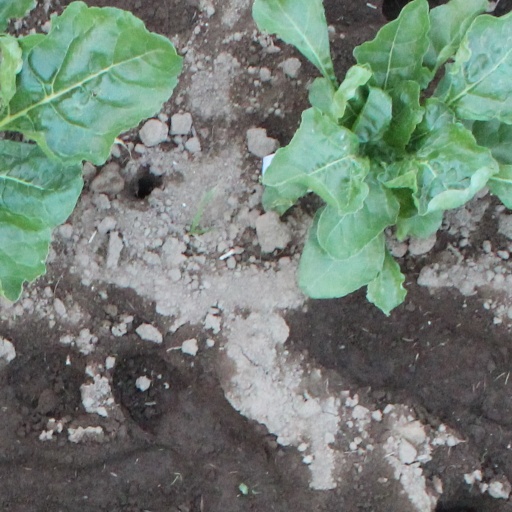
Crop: sugar beet